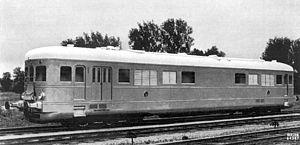
Fourgon automoteur De Dietrich ZZDN des CFA.
Un fourgon automoteur, appelé aussi locomotive-fourgon, est une automotrice affectée au transport du fret ou une locomotive possédant un compartiment à bagages qui lui permet d'assurer la fonction du fourgon à bagages. Ces véhicules ne transportent pas de passagers.